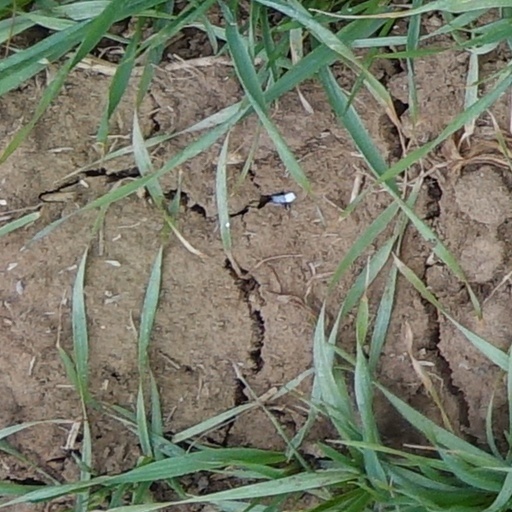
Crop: wheat